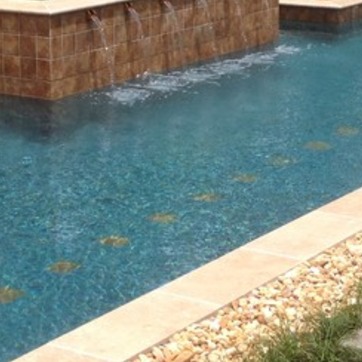
Material: water